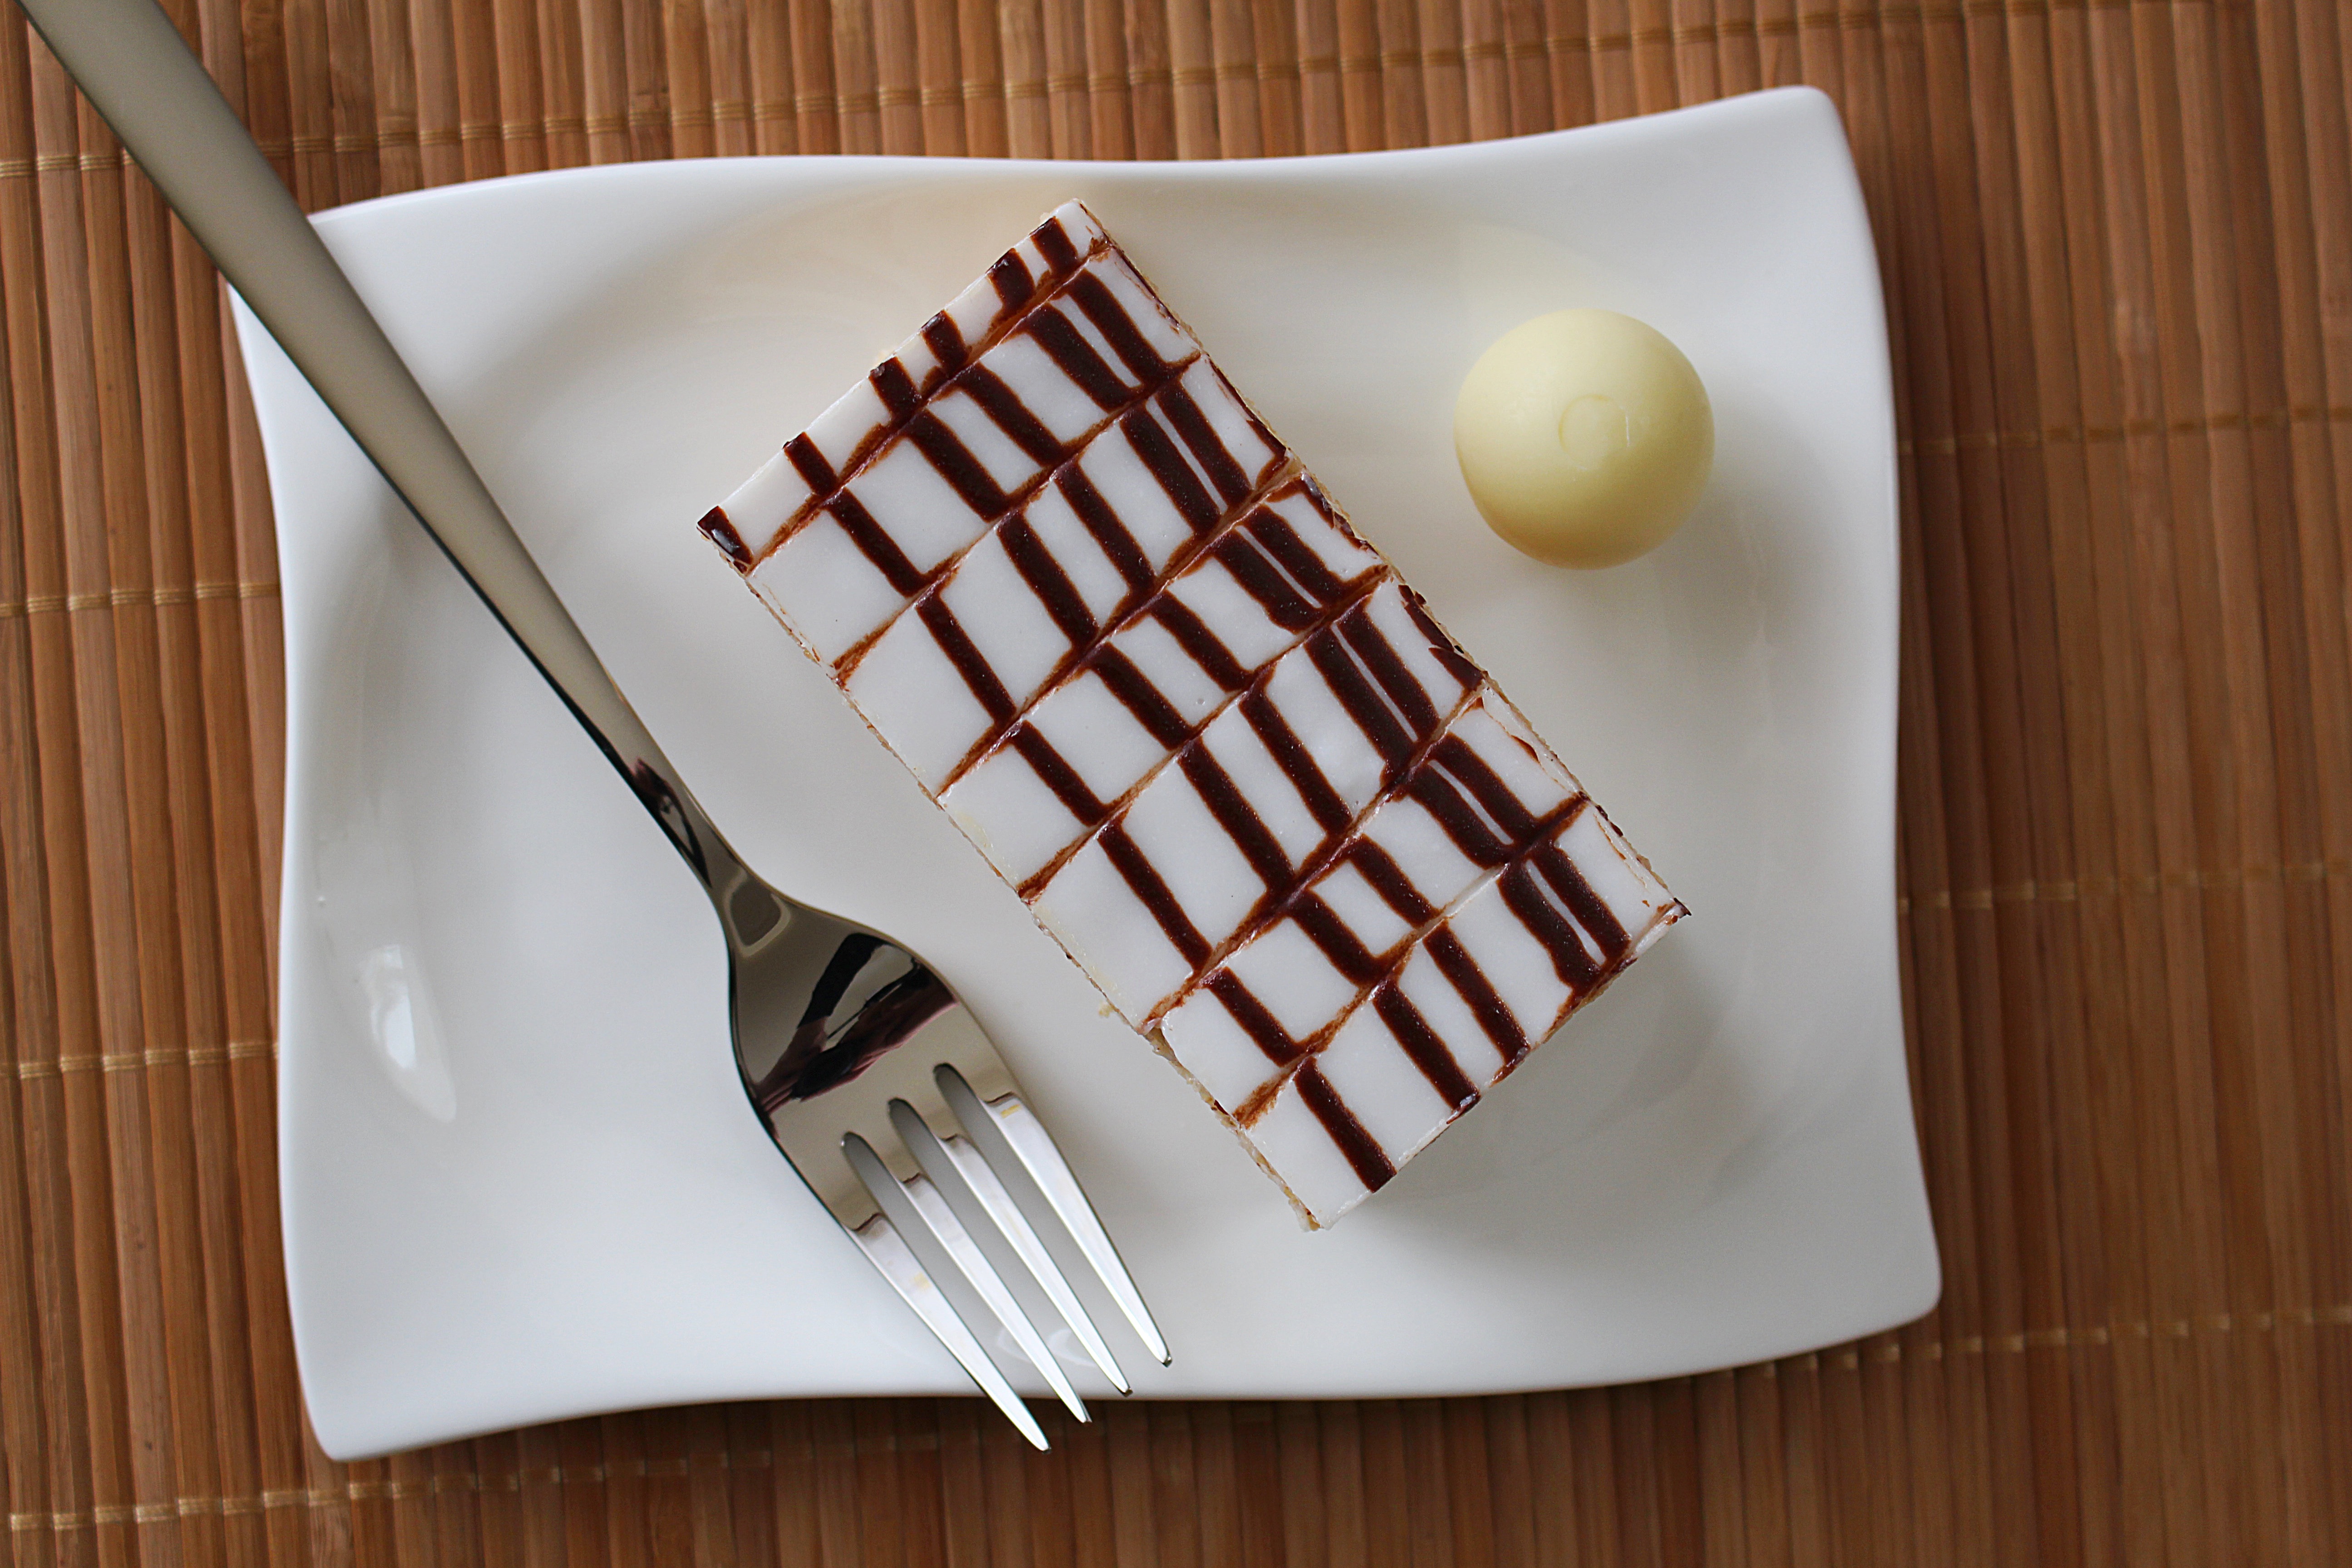
dish, meal, food, produce, breakfast, baking, dessert, icing, eszterhazyschnitte, cream slice